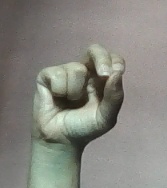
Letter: gaaf